Gevalia

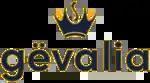
Logo used in North America

Located in Gävle, Sweden ("Gevalia" in Latin), Gevalia was introduced in 1853 in Sweden by the trading company Victor Theodor Engwall & Co KB. The first CEO was Victor Theodor Engwall. Ernst Victor Engwall succeeded his father as CEO of the company from 1882 to 1915. In 1915, Knut Emil Engwall was appointed CEO. Sven Engwall served as the fourth CEO of the family company. Jacob Engwall was the last CEO of the Engwall family owned company from 1963 to 1972.